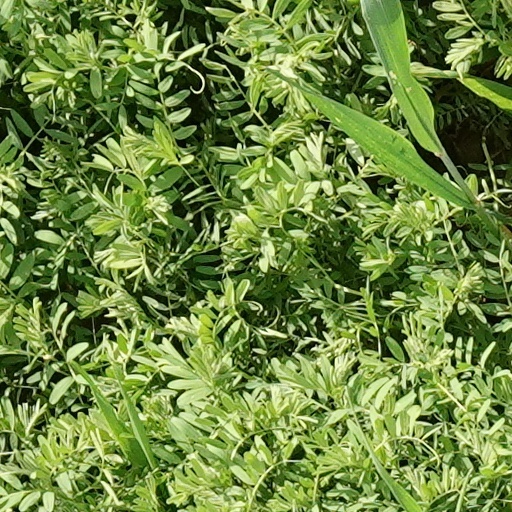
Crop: wheat